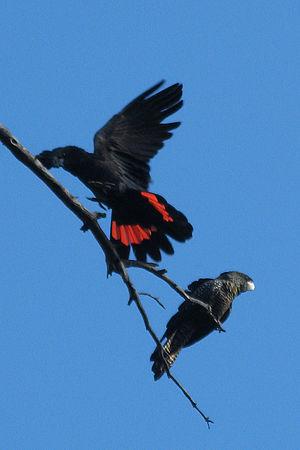
Le Cacatoès banksien ou Cacatoès de Banks est une espèce de grands cacatoès australiens. Cette espèce a été connue sous le nom de Calyptorhynchus magnificus pendant de nombreuses décennies, jusqu'à ce que son nom scientifique actuel, du nom du botaniste Joseph Banks, soit adopté officiellement en 1994.